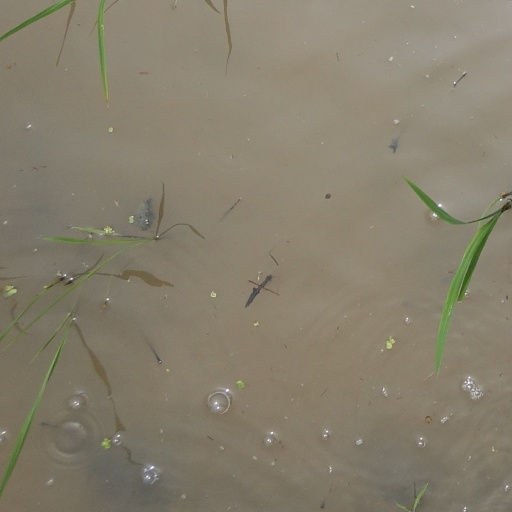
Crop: rice